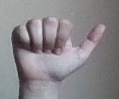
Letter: dhad